Leda with Her Children

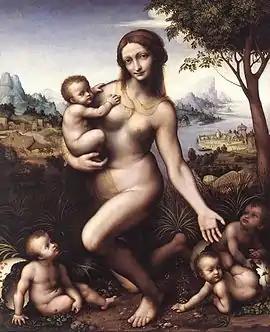
Giampietrino, Kneeling "Leda with Her Children", 1515/1520, oil on alder wood, 128 x 105,5 cm, Gemäldegalerie Alte Meister, Kassel, inv. GK 966

Kneeling Leda with Her Children is a 16th-century painting by Leonardo da Vinci's pupil Giampietrino. It is now in the Gemäldegalerie Alte Meister (Kassel).